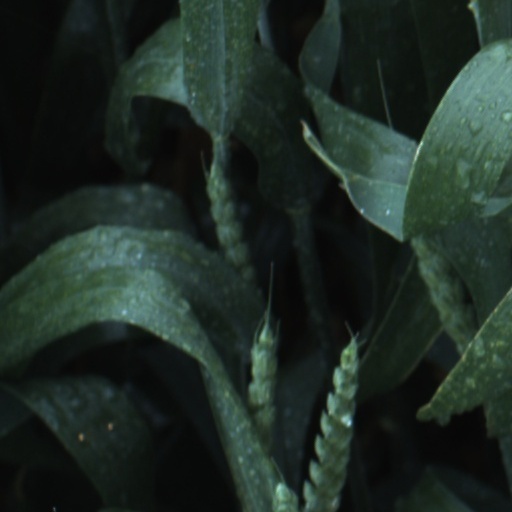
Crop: wheat